Answer in natural language. Considering the relative positions, is metal-framed black chair (marked A) to the left or right of metal-framed black chair (marked C)? Choose between the following options: right or left
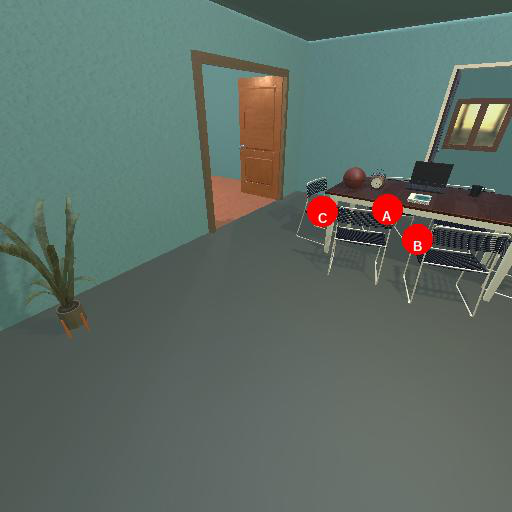
<answer>right</answer>